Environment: real
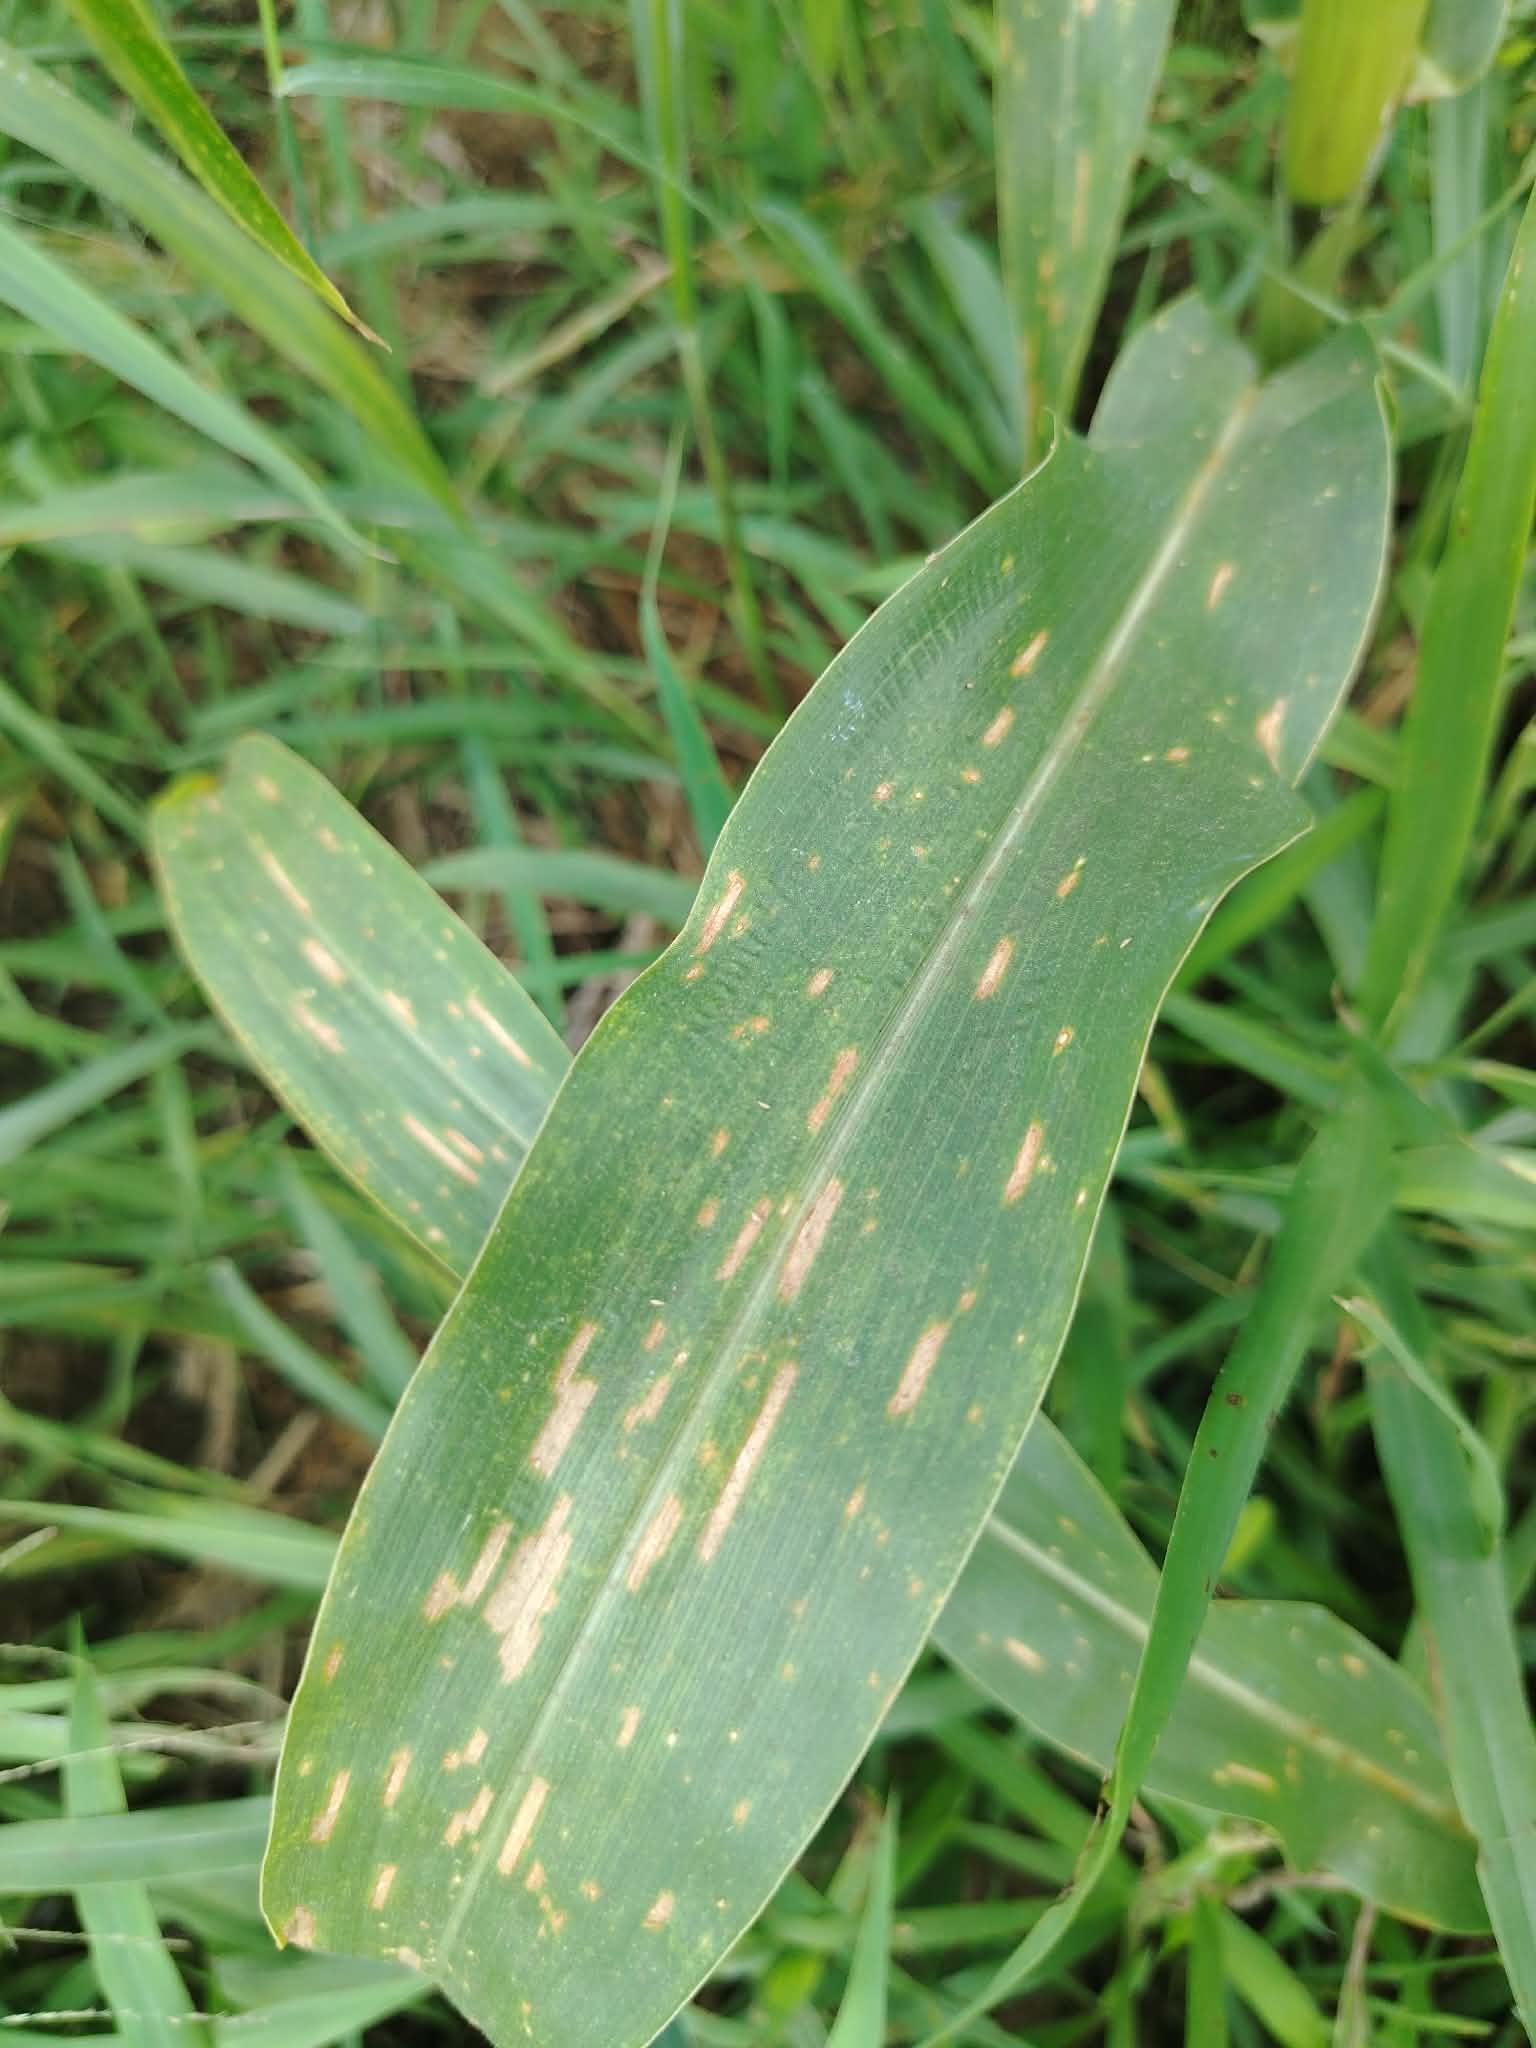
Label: gray_leaf_spot